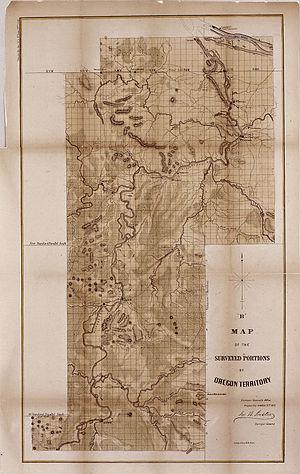
John B. Preston a été le premier Géomètre-expert du territoire de l'Oregon, dans l'ouest des États-Unis.